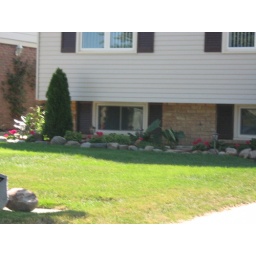
Focusing in on my bedroom, down in the basement. Boots the cat used to come in and out my window on a frequent basis.